Antwerp building collapse

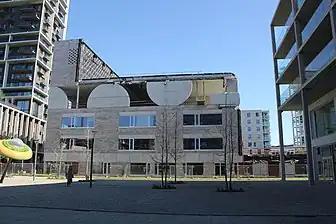
The school building in 2023

On 18 June 2021, a building collapse occurred at a school construction site in Antwerp, Belgium. Five construction workers were killed and 20 more wounded.